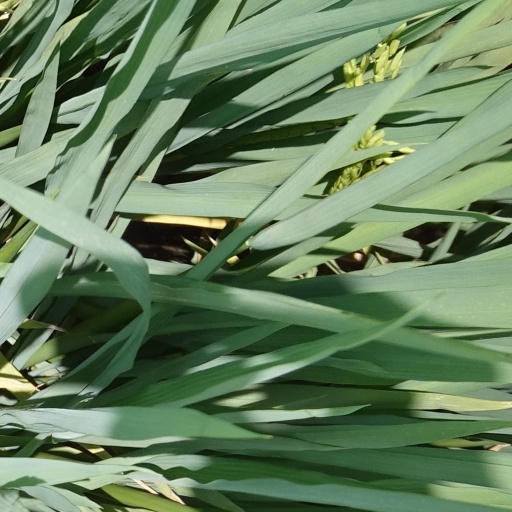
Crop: rice